Briarcliff Farms

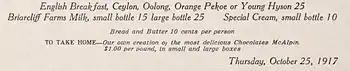
Part of a Hotel McAlpin menu from 1917, with Briarcliff Farms milk offered by the bottle

The farm utilized the concept of a European country seat, through tenant farming, established blacksmith, wheelwright, and harness shops on-site, in addition to a butcher shop and smokehouse. Buildings were centrally located around Walter Law's manor house, many of which were constructed in the Tudor Revival style. The farm's office building, Dysart House, the Briarcliff Lodge, and the railroad station shared that architectural style.